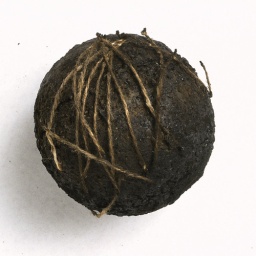
A cricket ball found in the field around the ground after a grassfire.